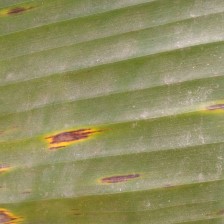
Label: sigatoka